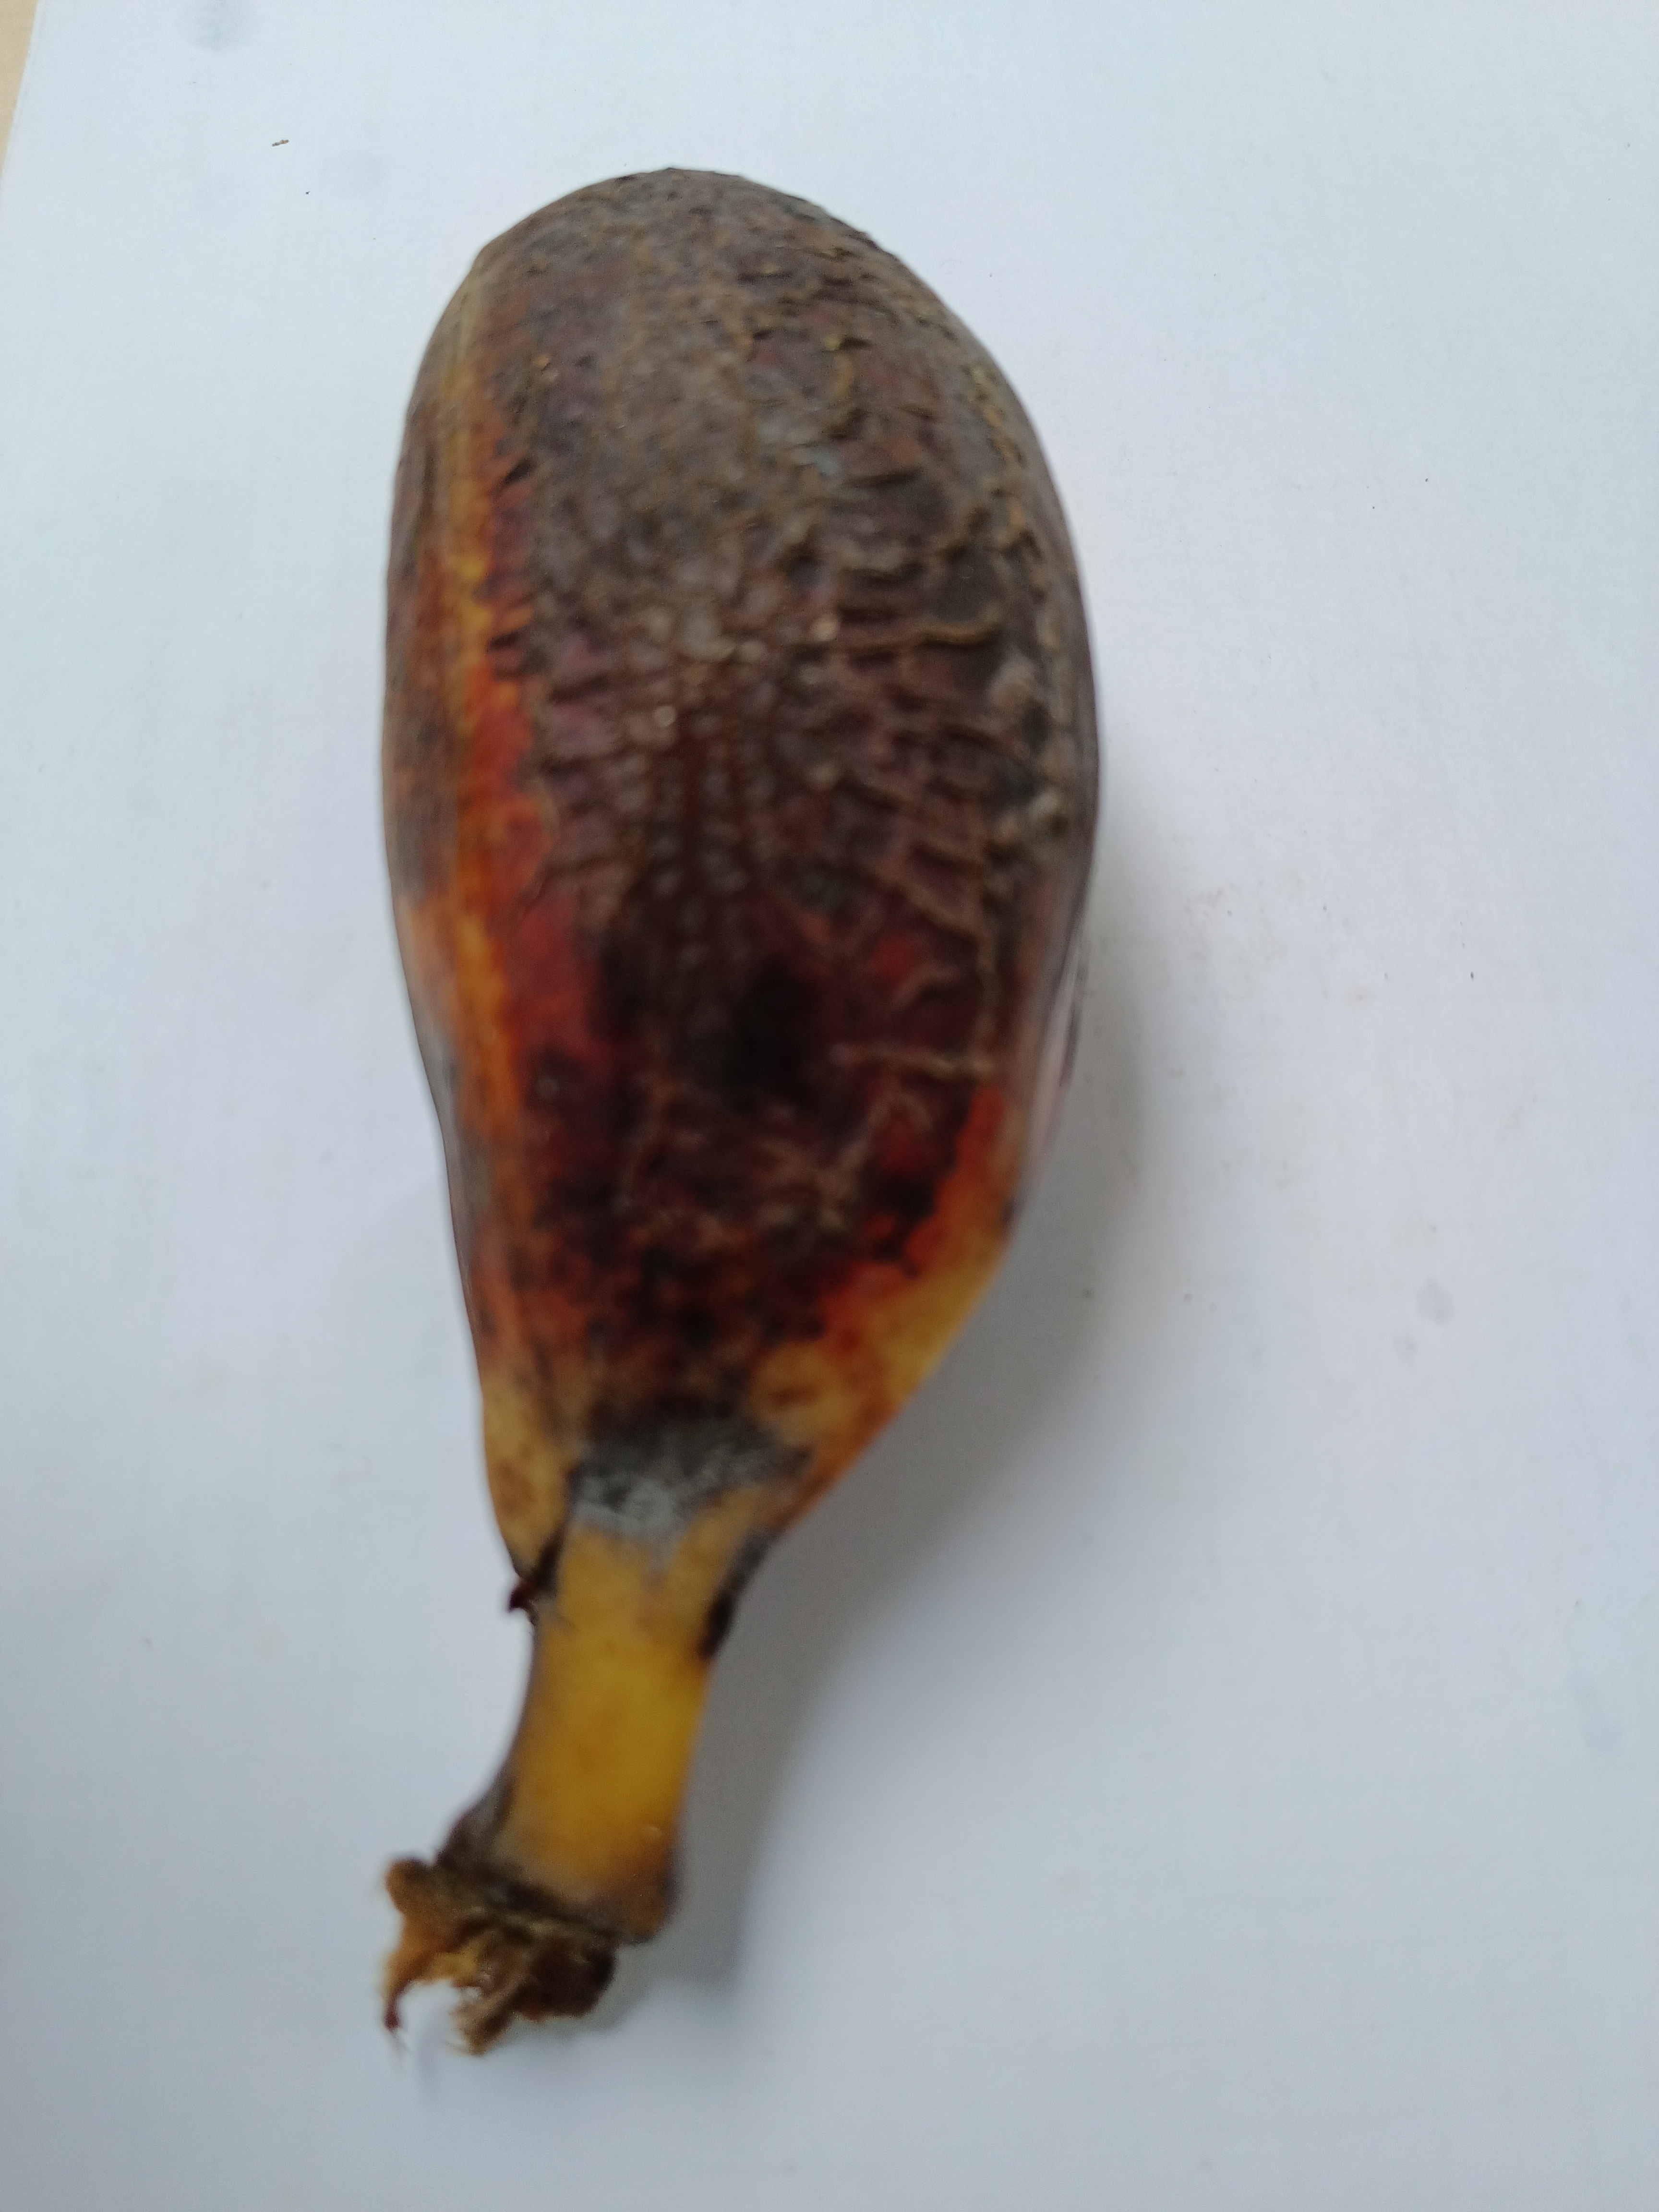
Banana variety: Bichi